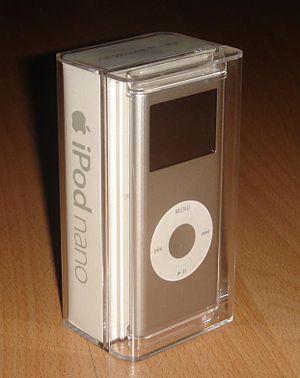
iPod nano 2Go dans sa boite d'origine